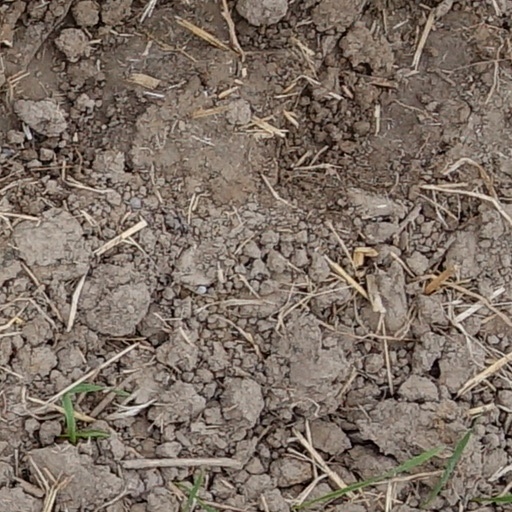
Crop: wheat